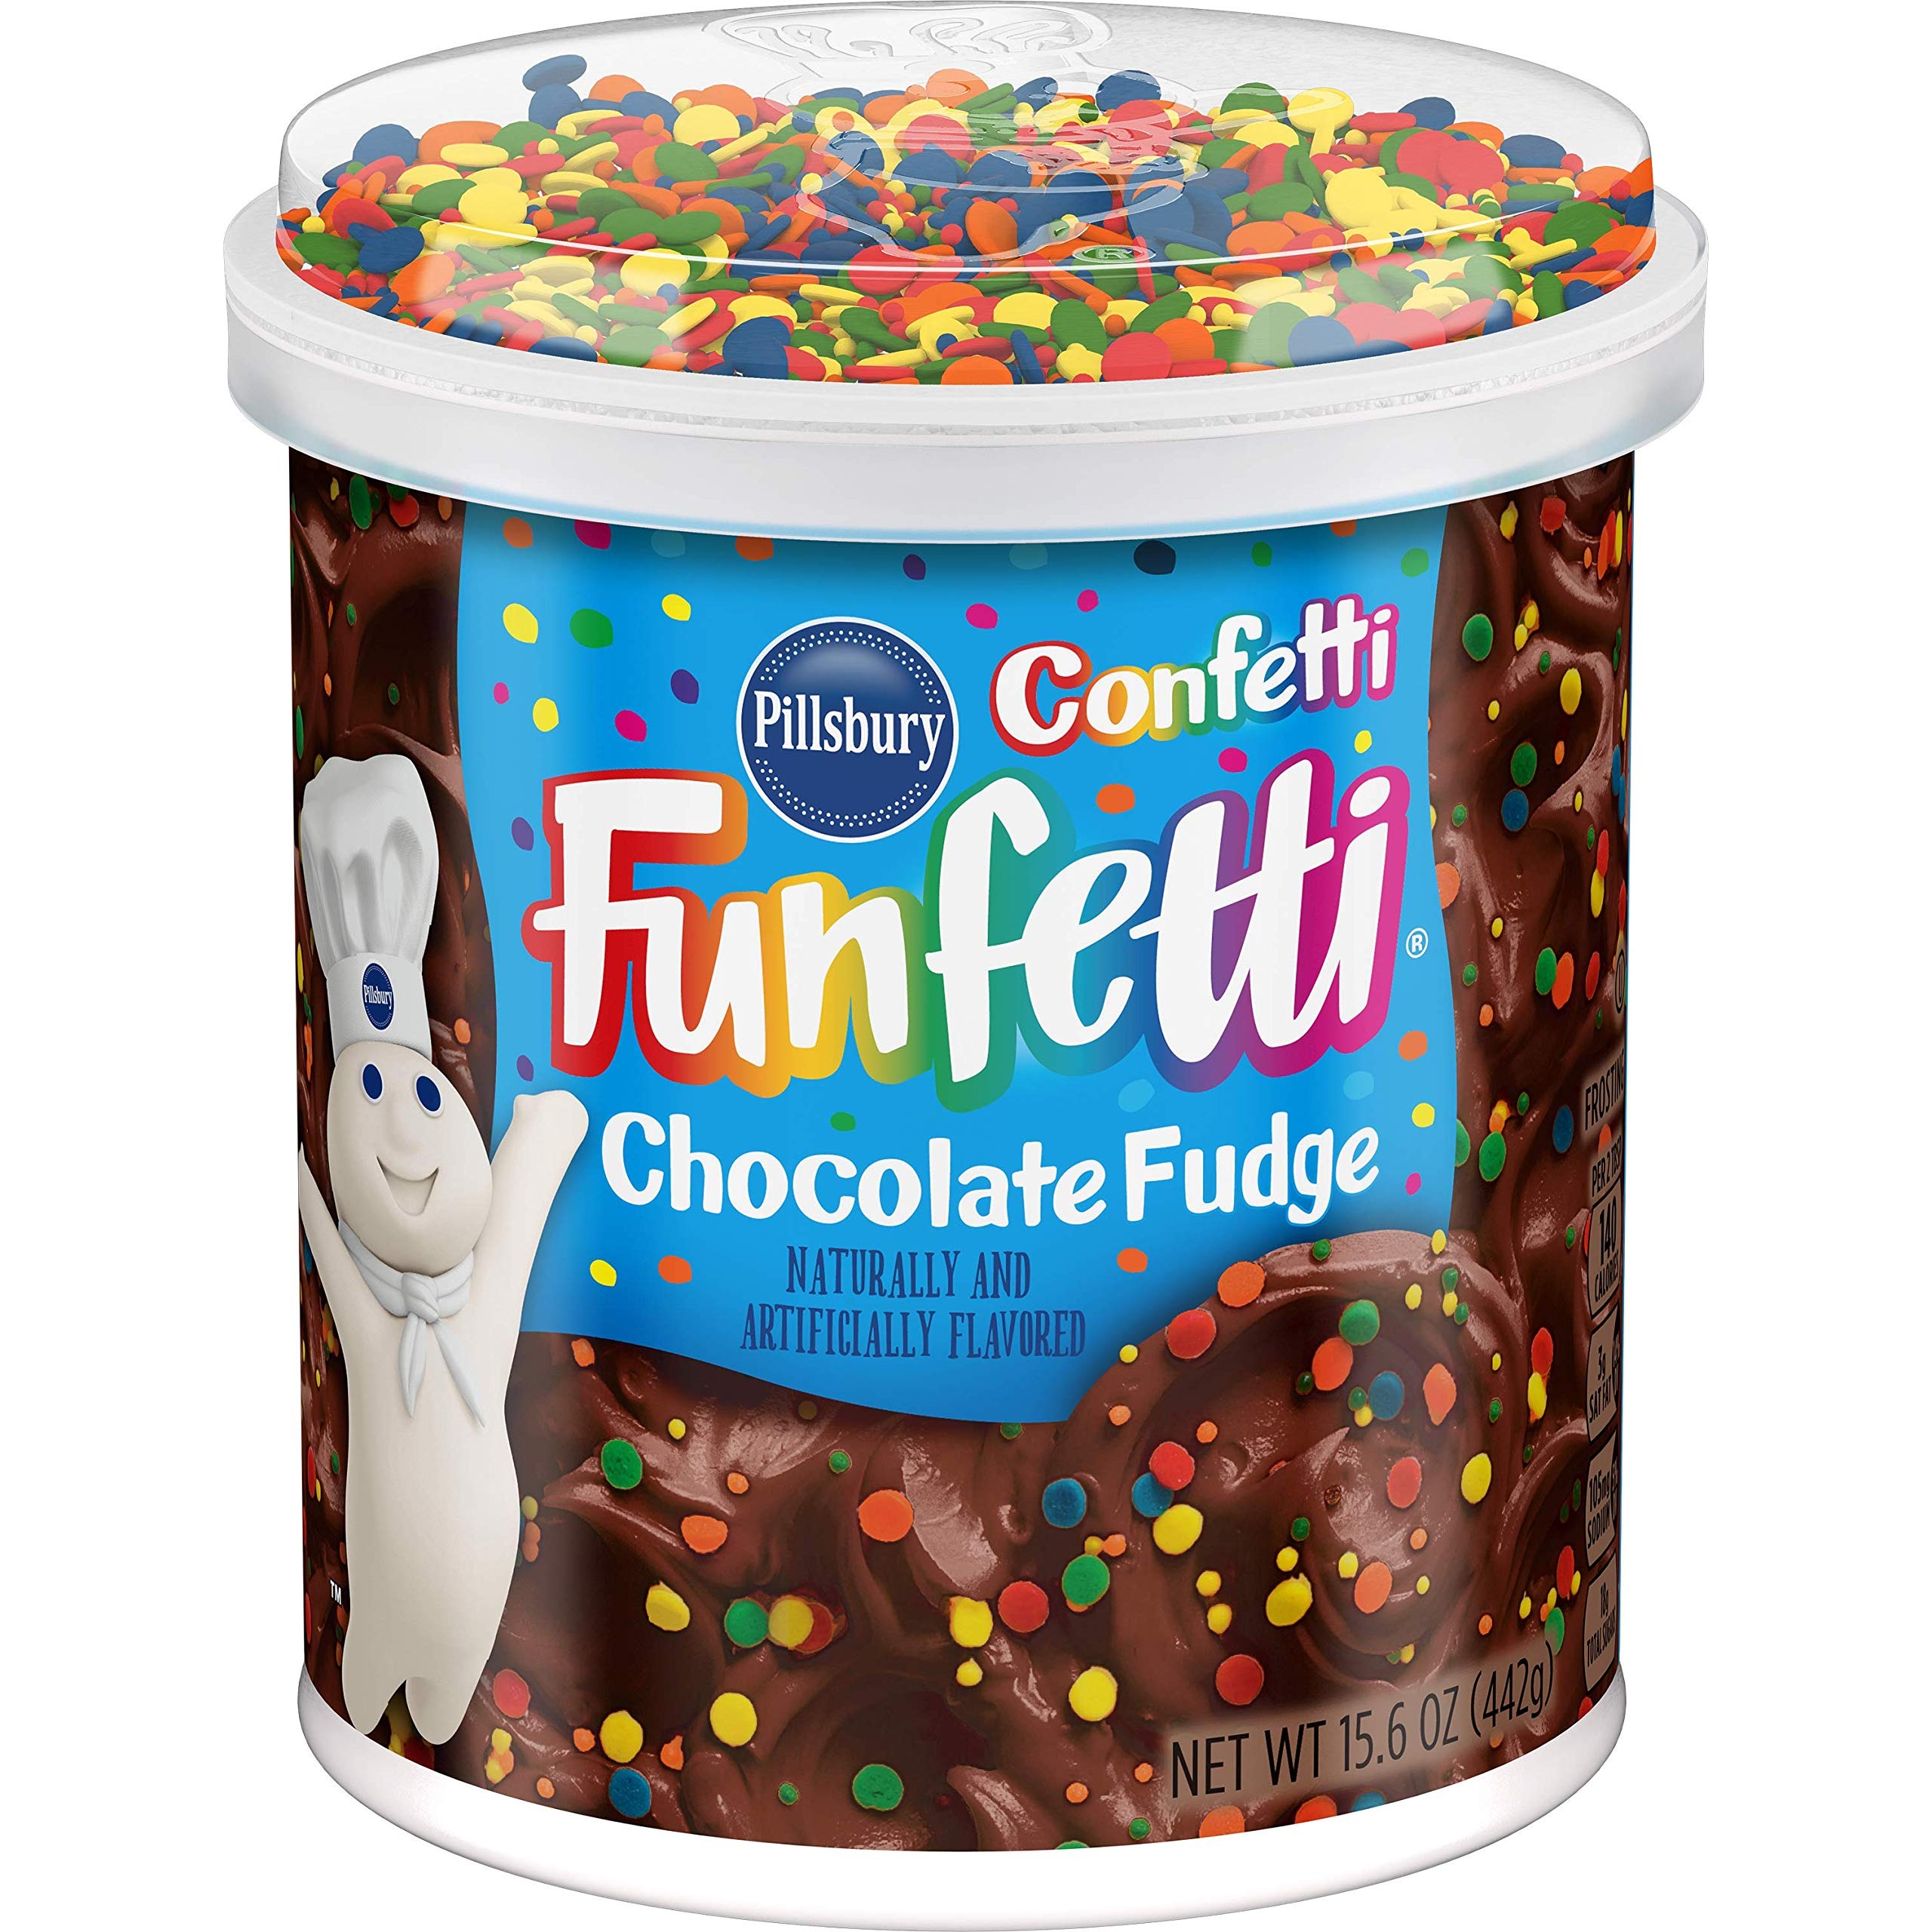
Item Name: Pillsbury Creamy Supreme Cake and Cupcake Frosting, Confetti Funfetti Chocolate Fudge, 15.6 Ounce (Pack of 8)
Bullet Point 1: Contains 8, Pillsbury Creamy Supreme Cake and Cupcake Frosting, Confetti Funfetti Chocolate Fudge, 15.6 Ounce
Bullet Point 2: Gluten Free
Bullet Point 3: Contains soybeans
Bullet Point 4: Kosher Pareve
Value: 8.0
Unit: Count

Price: 1.99